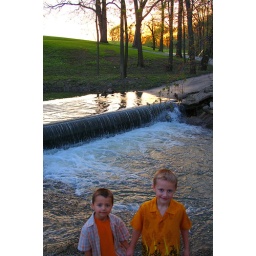
My two oldest boys in front of a bridge that has flooded over, and a beautiful sunset.